Steven Carrington

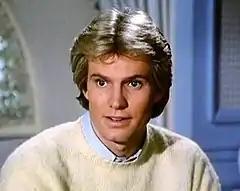
Jack Coleman as Steven Carrington

Steven Daniel Carrington is a fictional character on the American prime time soap opera "Dynasty". Steven is noteworthy as one of the earliest gay main characters on American television. Despite identifying as homosexual, Steven has relationships with both men and women throughout the series.